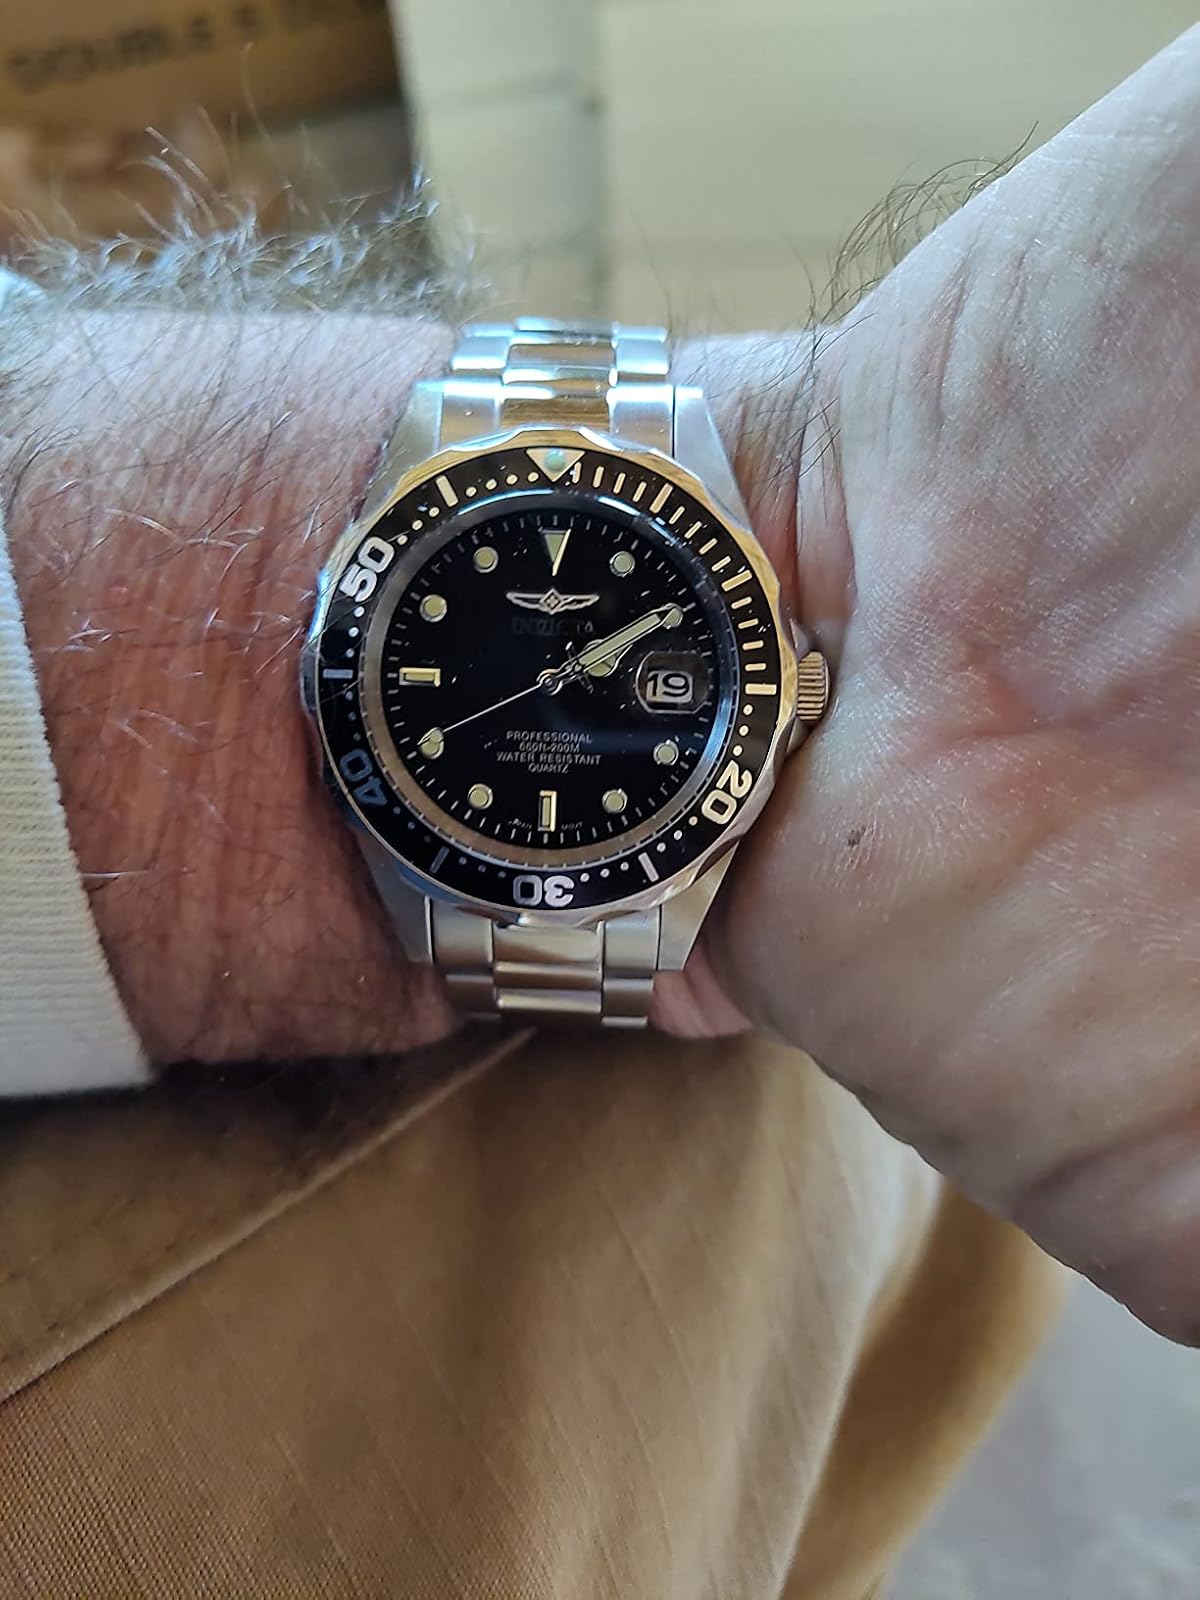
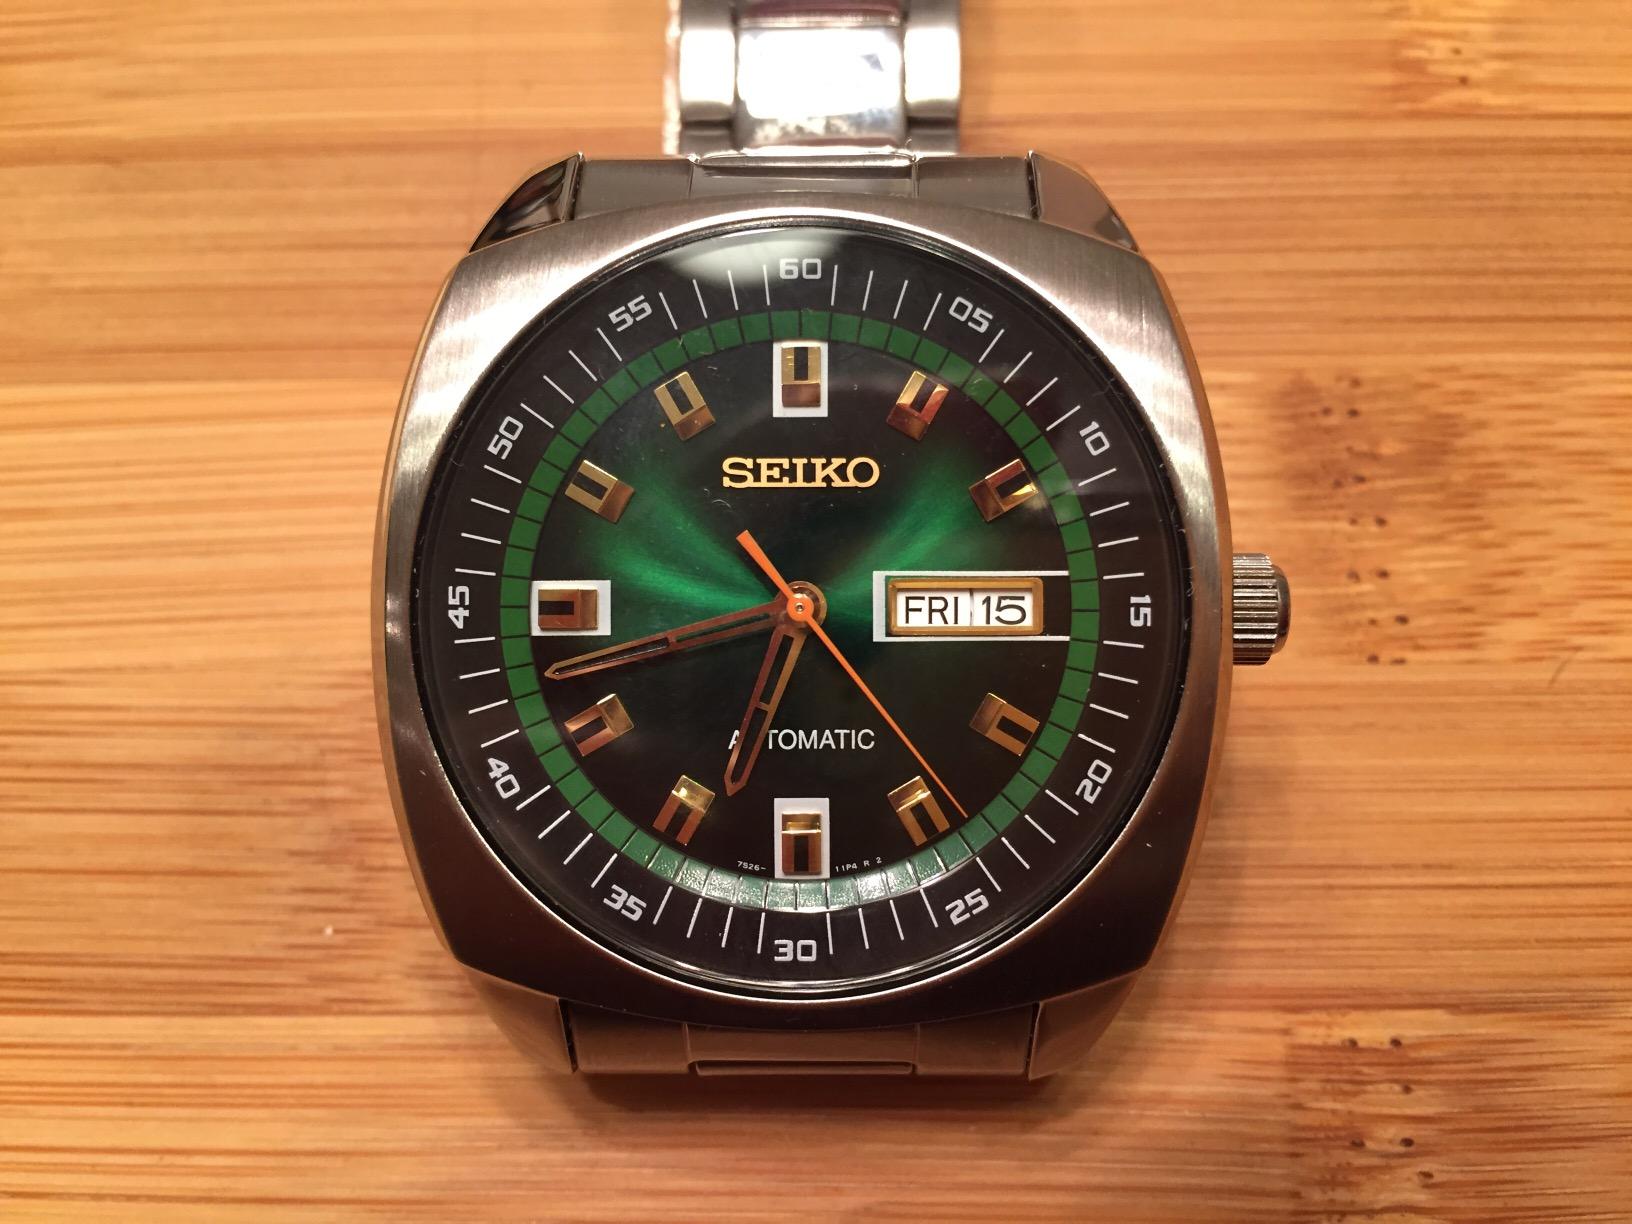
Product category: accessories_watch
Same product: no